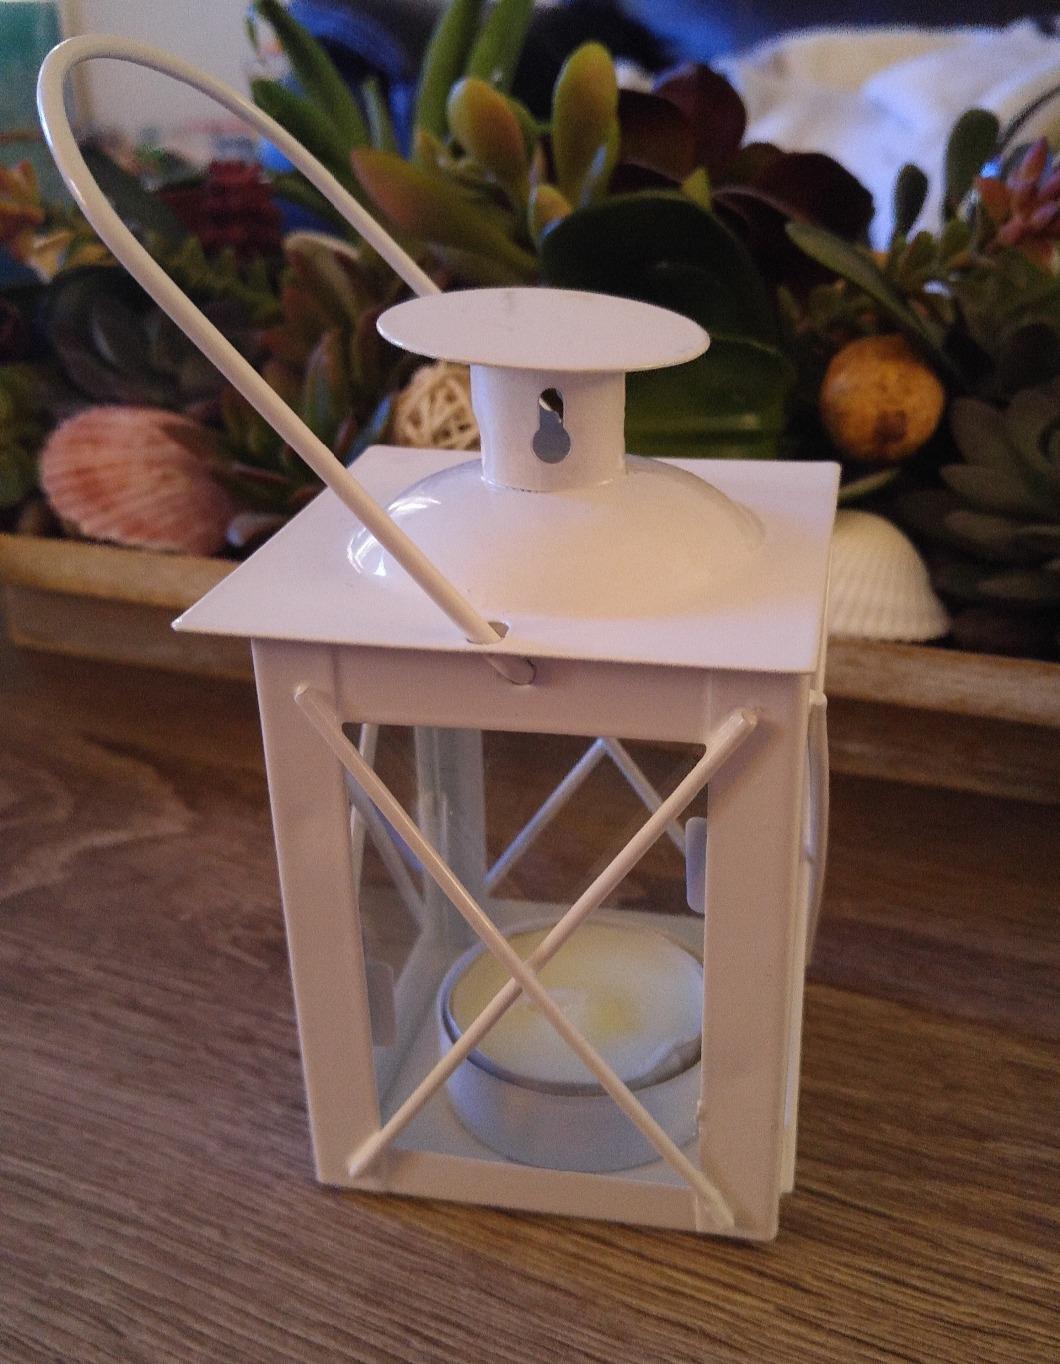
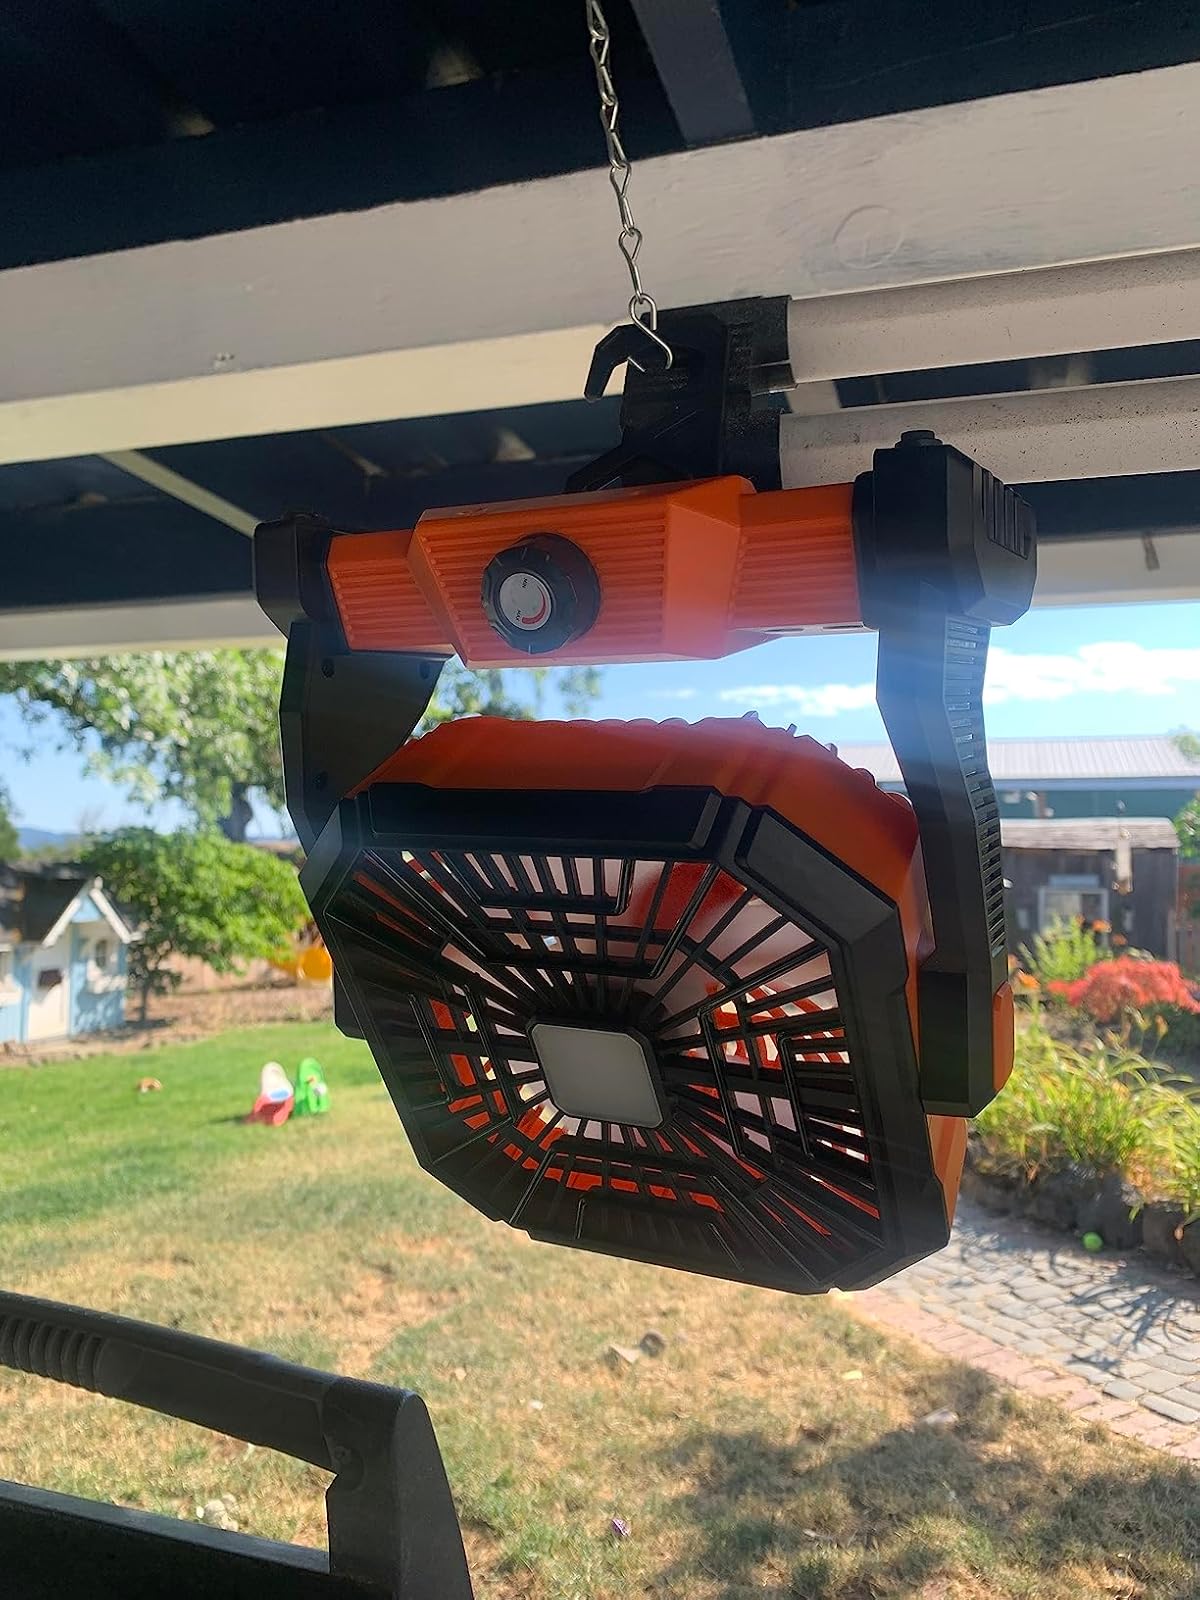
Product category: lantern
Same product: no